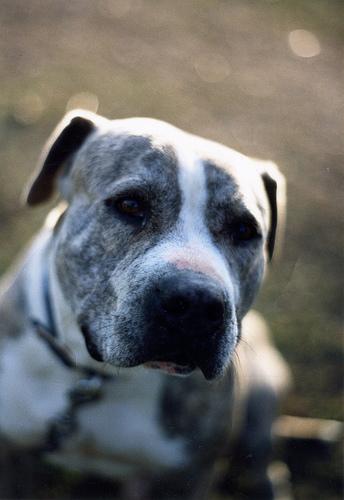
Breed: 216-n000078-American_Staffordshire_terrier